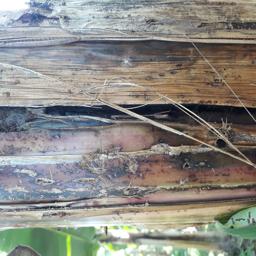
Label: PSEUDOSTEM WEEVIL